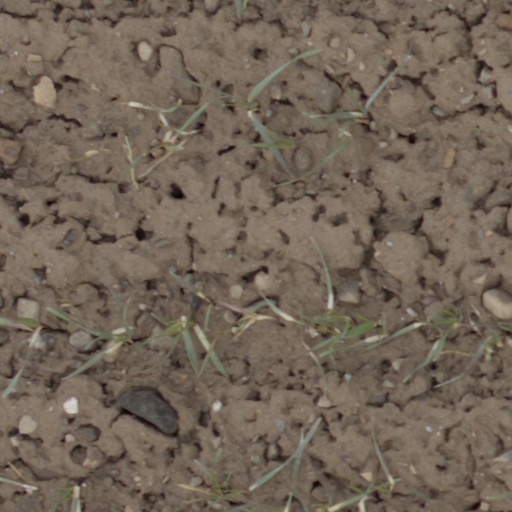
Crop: wheat